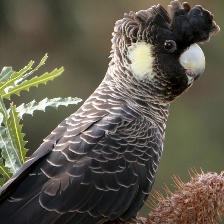
Species: BLACK COCKATO
Scientific name: CALYPTORHYNCHUS LATIROSTRIS
ImageNet parent category: sulphur-crested_cockatoo